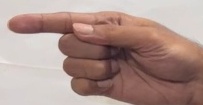
ASL sign: G